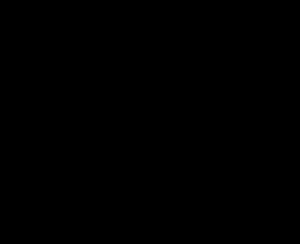
Les applications de l'amplificateur opérationnel sont divisées en deux grandes catégories suivant la nature de la contre-réaction :